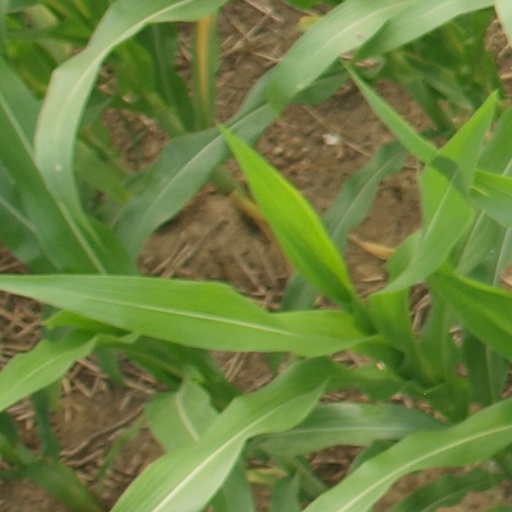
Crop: maize; corn